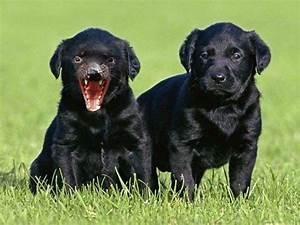
Label: cane